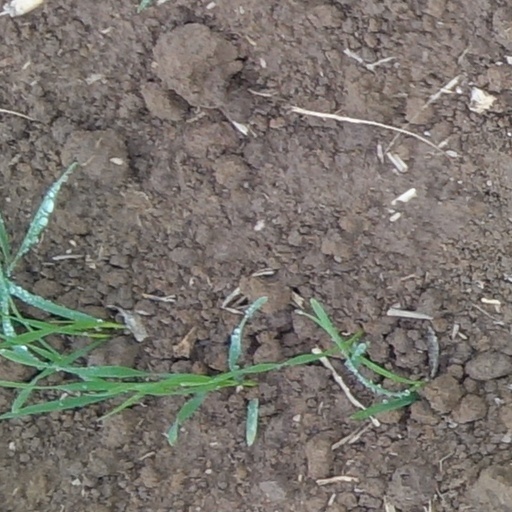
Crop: wheat